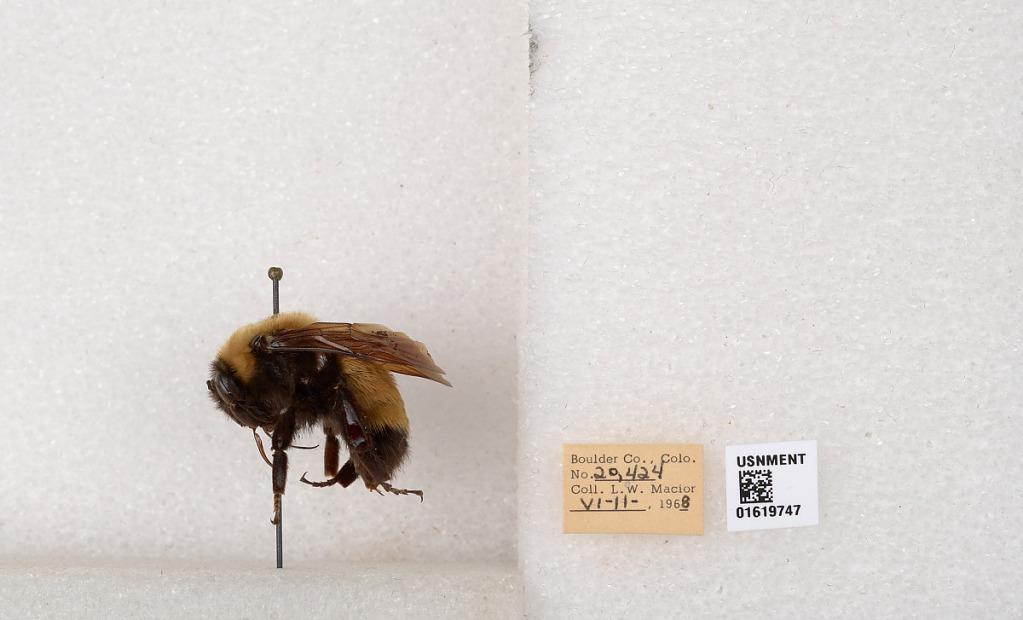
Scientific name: Bombus (Bombus) nevadensis Cresson